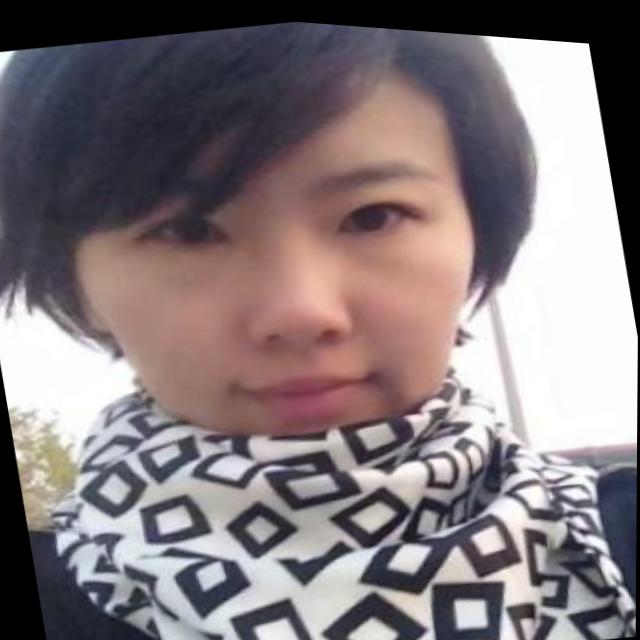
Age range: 21-44